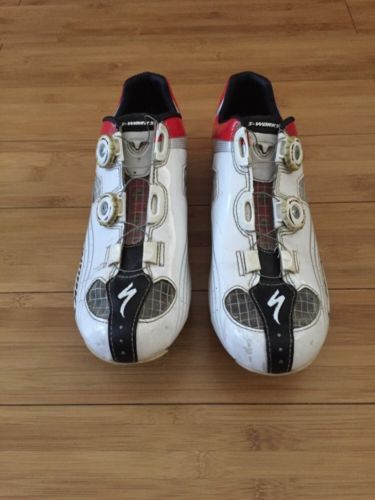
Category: bicycle